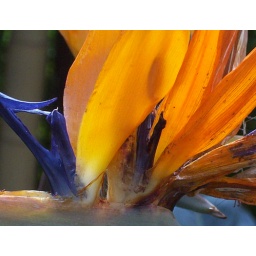
Come in close to a bird of Paradise plant